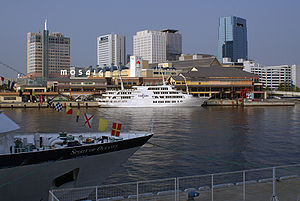
Kobe / Galleri
Kobe er en japansk by med ca. 1,5 millioner indbyggere. Byen ligger på øen Honshu og er en af japans vigtigste havnebyer. Kobe blev i 1995 ramt af et jordskælv der målte 7,2 på richterskalaen.